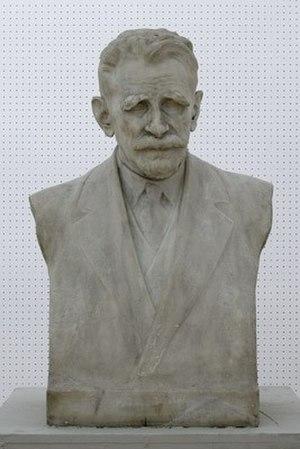
Constantin Dimitriadis, né à Stenimachos en 1879 ou en 1881 et mort le 28 octobre 1943 à Athènes, est un sculpteur grec.